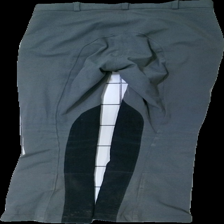
View: back
Type: Trousers
Category: Ladies
Brand: Not in the list
Brand text on label: domino
Colors: Grey, Black
Material: ?
Cut: Regular
Size: 38
Season: All
Stains: Major
Damage: fläckar
Damage location: bottom center
Damage 2 location: bottom right
Price range: <50
Recommended usage: Export
Description: gröna ridbyxor, noppriga och fläckiga